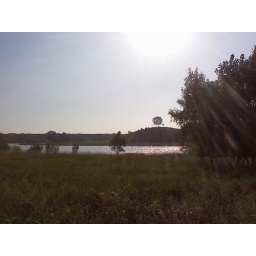
My house is just over the hill. I can see that tree on top as I type this!